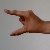
The image shows a hand gesture representing the letter 'Z' in Indian Sign Language.